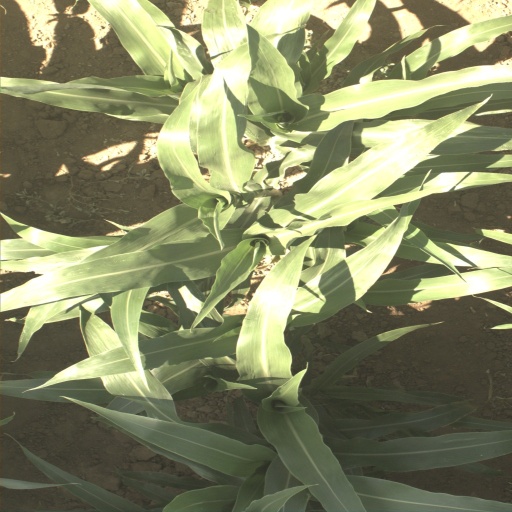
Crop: sorghum